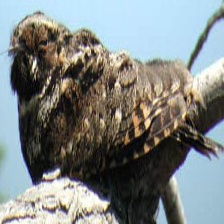
Species: EASTERN WIP POOR WILL
Scientific name: ANTROSTOMUS VOCIFERUS